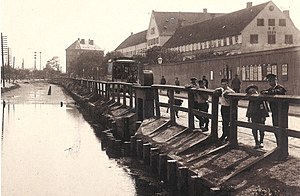
Åboulevard / Historie
Ladegårdsåen ved Ladegården i 1895.
Åboulevard er en gade i København, der går fra Gyldenløvesgade ved Søerne til Ågade ved gang- og cykelbroen Åbuen. Åboulevard og Ågade ligger i forlængelse af hinanden med fortløbende husnumre og kendes under et som Åboulevarden. Husene på den nordlige side og på det første stykke af den sydlige side frem til Julius Thomsens Gade ligger på Nørrebro i Københavns Kommune. Resten af husene på den sydlige side af Åboulevard ligger i Frederiksberg Kommune.